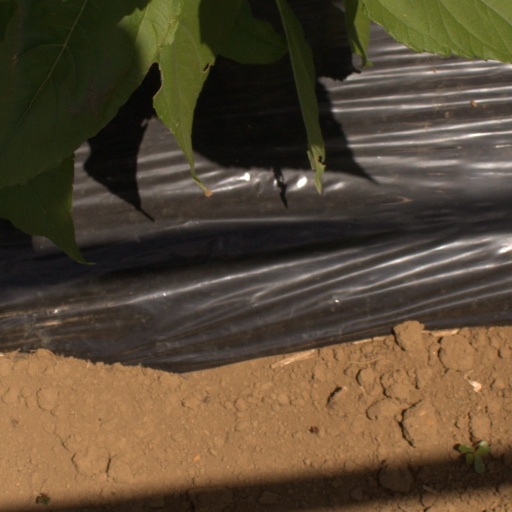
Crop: Jerusalem artichoke